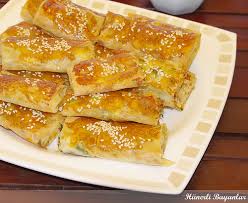
Yemek: borek